Bureau of American Ethnology

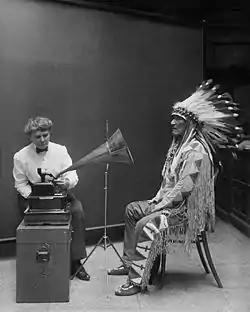
Frances Densmore with Blackfoot chief Mountain Chief during a recording session for the BAE

The Bureau of American Ethnology (or BAE, originally, Bureau of Ethnology) was established in 1879 by an act of Congress for the purpose of transferring archives, records and materials relating to the Indians of North America from the Department of the Interior to the Smithsonian Institution. But from the start, the bureau's visionary founding director, John Wesley Powell, promoted a broader mission: "to organize anthropologic research in America." Under Powell, the bureau organized research-intensive multi-year projects; sponsored ethnographic, archaeological and linguistic field research; initiated publications series (most notably its Annual Reports and Bulletins); and promoted the fledgling discipline of anthropology. It prepared exhibits for expositions and collected anthropological artifacts for the Smithsonian United States National Museum. In addition, the BAE was the official repository of documents concerning American Indians collected by the various US geological surveys, especially the Geographical and Geological Survey of the Rocky Mountain Region and the Geological Survey of the Territories. It developed a manuscript repository, library and illustrations section that included photographic work and the collection of photographs.